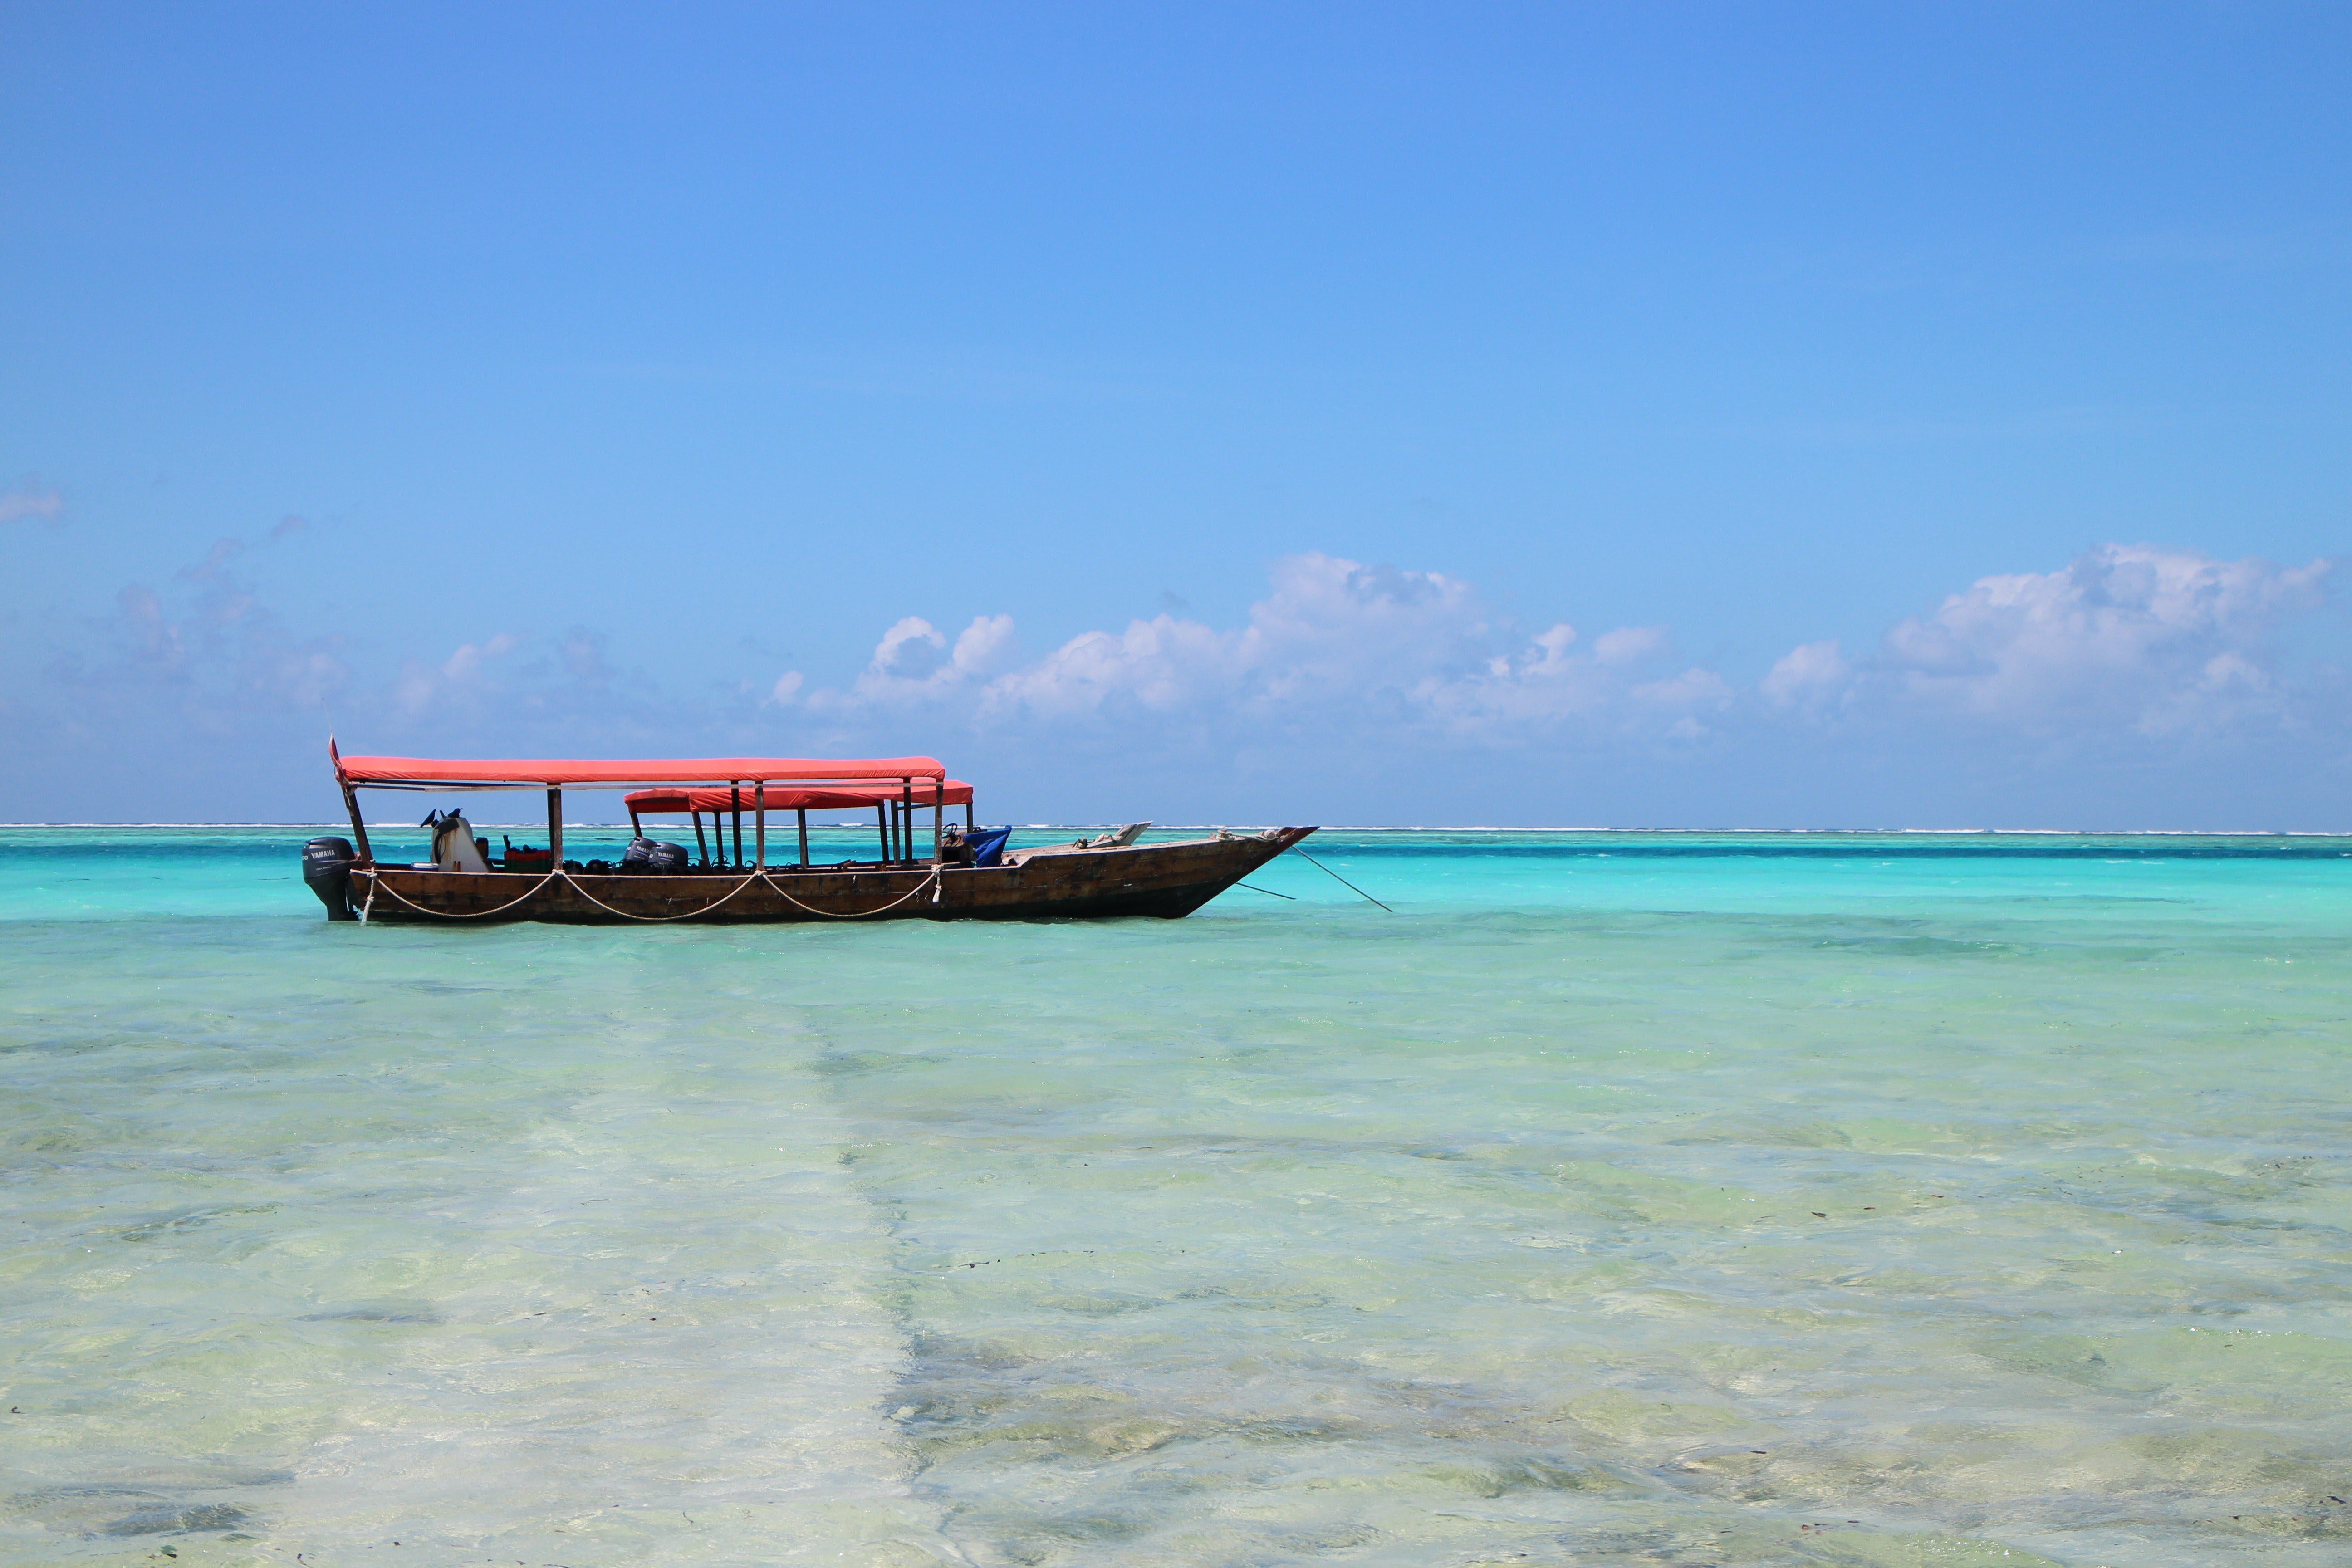
water transportation, sea, ocean, caribbean, beach, aqua, coastal and oceanic landforms, tropics, vacation, turquoise, cay, lagoon, vehicle, sky, coast, island, calm, boat, horizon, tourism, travel, islet